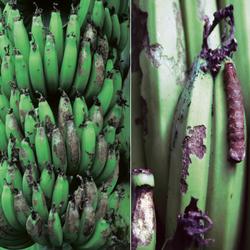
Label: Banana